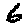
Label: 6